Australian Braford

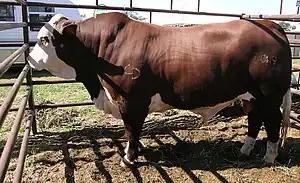
An Australian Braford bull

The Australian Braford is a breed of beef cattle, developed in Queensland between 1946 and 1952 in a program to produce cattle that were resistant to cattle ticks and tolerated the heat better than some other breeds.